Charles Frederick, Grand Duke of Saxe-Weimar-Eisenach

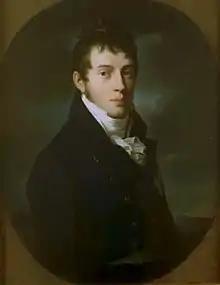
Portrait by Johann Friedrich August Tischbein

Charles Frederick (2 February 1783 – 8 July 1853) was the reigning Grand Duke of Saxe-Weimar-Eisenach.